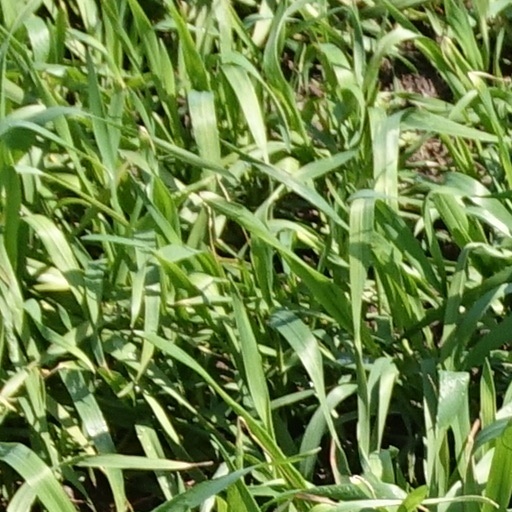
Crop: wheat